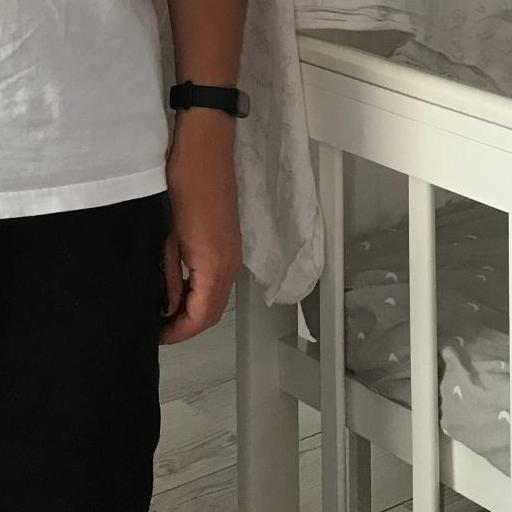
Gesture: no_gesture